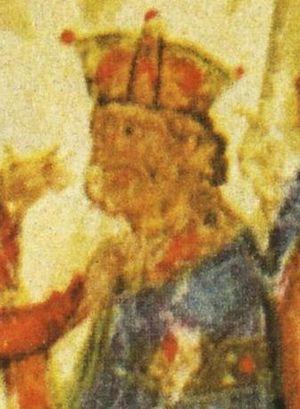
Staurakios ou Stauracius, né vers 778 et mort le 11 janvier 812, fut un empereur byzantin en 811 durant deux mois et il co-règna avec son père Nicéphore Iᵉʳ de 803 à 811. Dans leur règne, Nicéphore Iᵉʳ et Staurakios sont confrontés à une querelle des images dans la période iconoclaste. Ils vont adopter une politique de restauration des images. Ensuite, ils vont faire des réformes économiques pour rétablir la stabilité dans l'empire. Incidemment, il y a aura un retour de divers impôts et de taxations. Au niveau de la politique extérieure, les Bulgares se montrèrent des ennemis puissants. À la bataille de Pliska le 26 juillet 811, face au Khan Kroum, les Byzantins furent anéantis. Dans cette bataille, Nicéphore Iᵉʳ fut tué et son fils gravement blessé au dos. Étant donné sa blessure potentiellement mortelle et donc de son incapacité à exercer le pouvoir, Staurakios ne règne que deux mois, du 26 juillet au 2 octobre 811. Son beau-frère, Michel Rhangabé, prit par la force le pouvoir avec l'aide des sénateurs à la suite d'un complot déjoué par celui-ci dans le but de l'aveugler. Devant ce fait accompli, Staurakios abdiqua, enfila l'habit monastique et se retira au monastère de Syméon.